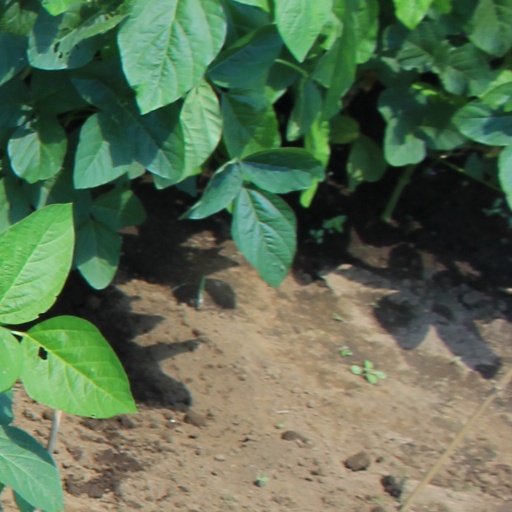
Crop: soybean